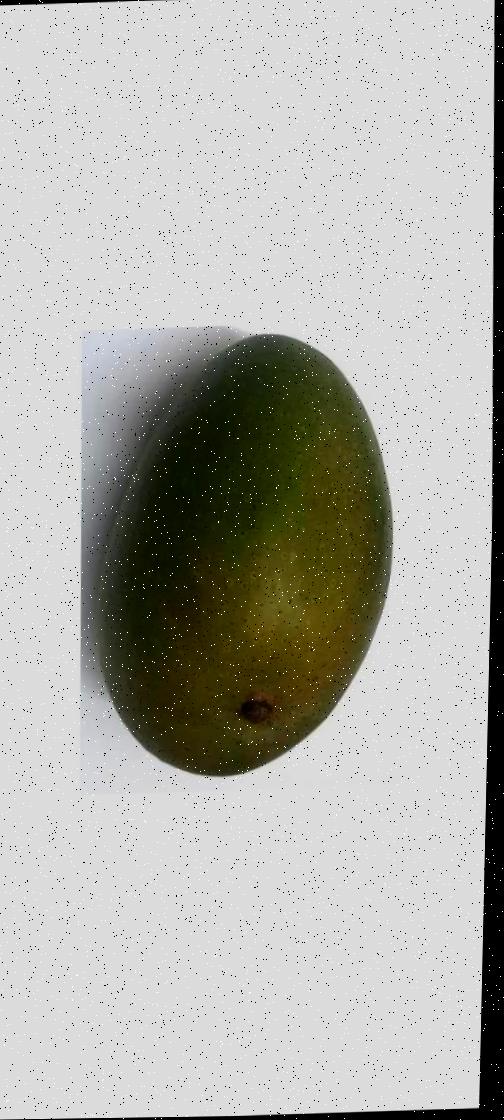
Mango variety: Ashshina Zhinuk